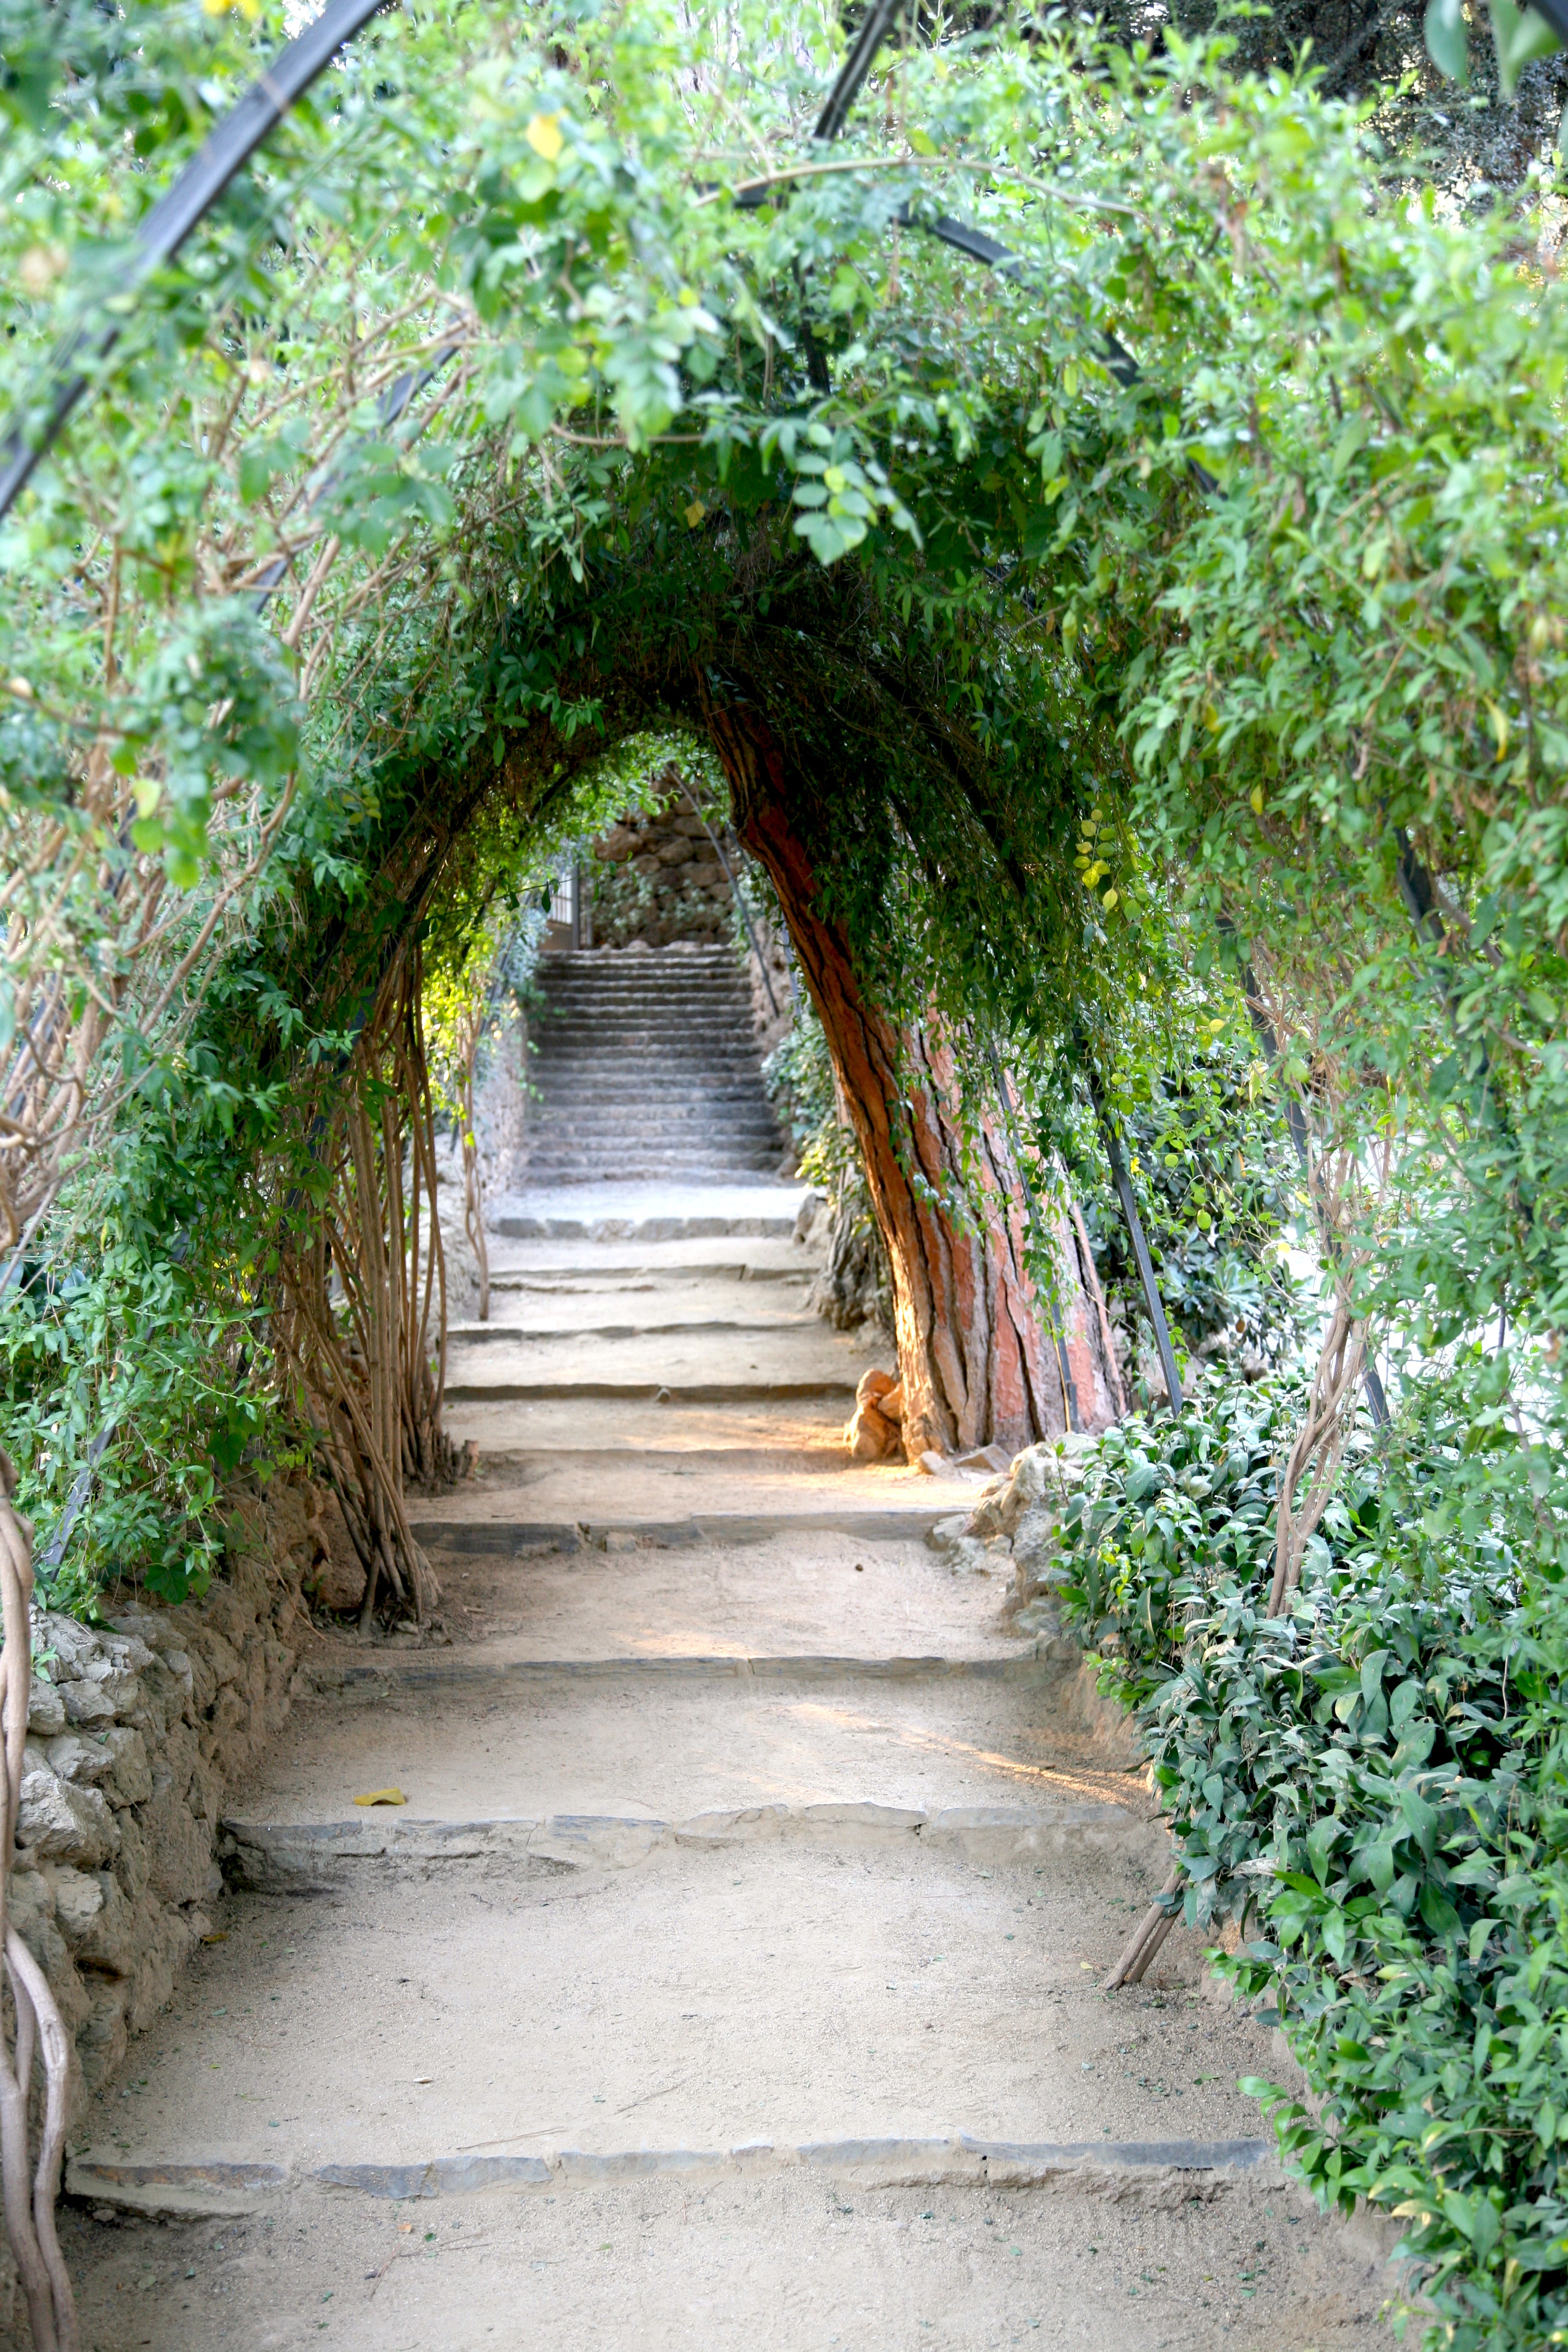
tree, architecture, trail, leaf, flower, walkway, green, park, botany, garden, barcelona, spain, espagne, artnouveau, arquitectura, catalonia, barcelone, gaudi, 5d, jardin, parque, guell, architektur, espana, catalogne, spanien, spanje, espanya, katalonien, elcarmel, moderniststyle, spur, carril, rural area, catalu a, allee, parqueg ell, parkg ell